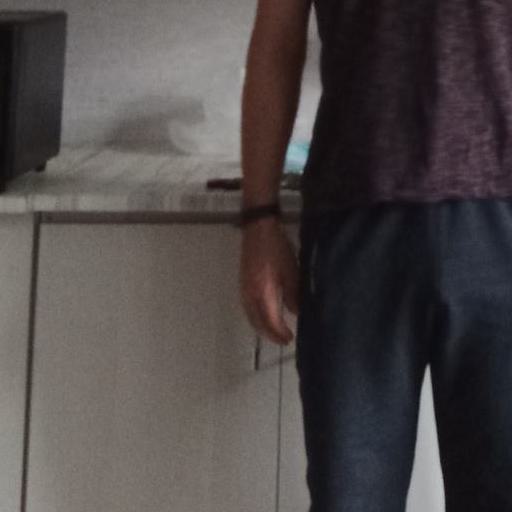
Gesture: no_gesture